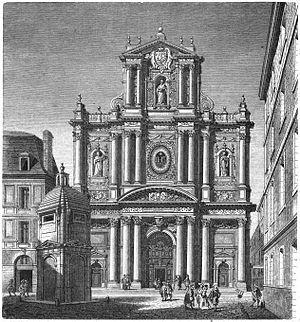
La fontaine de Birague est une fontaine parisienne créée au XVIᵉ siècle et reconstruite à deux reprises avant sa destruction définitive en 1856. Elle était située place de Birague, devant l'église Saint-Paul-Saint-Louis, au croisement de la rue Saint-Antoine et de la rue Culture Sainte-Catherine.